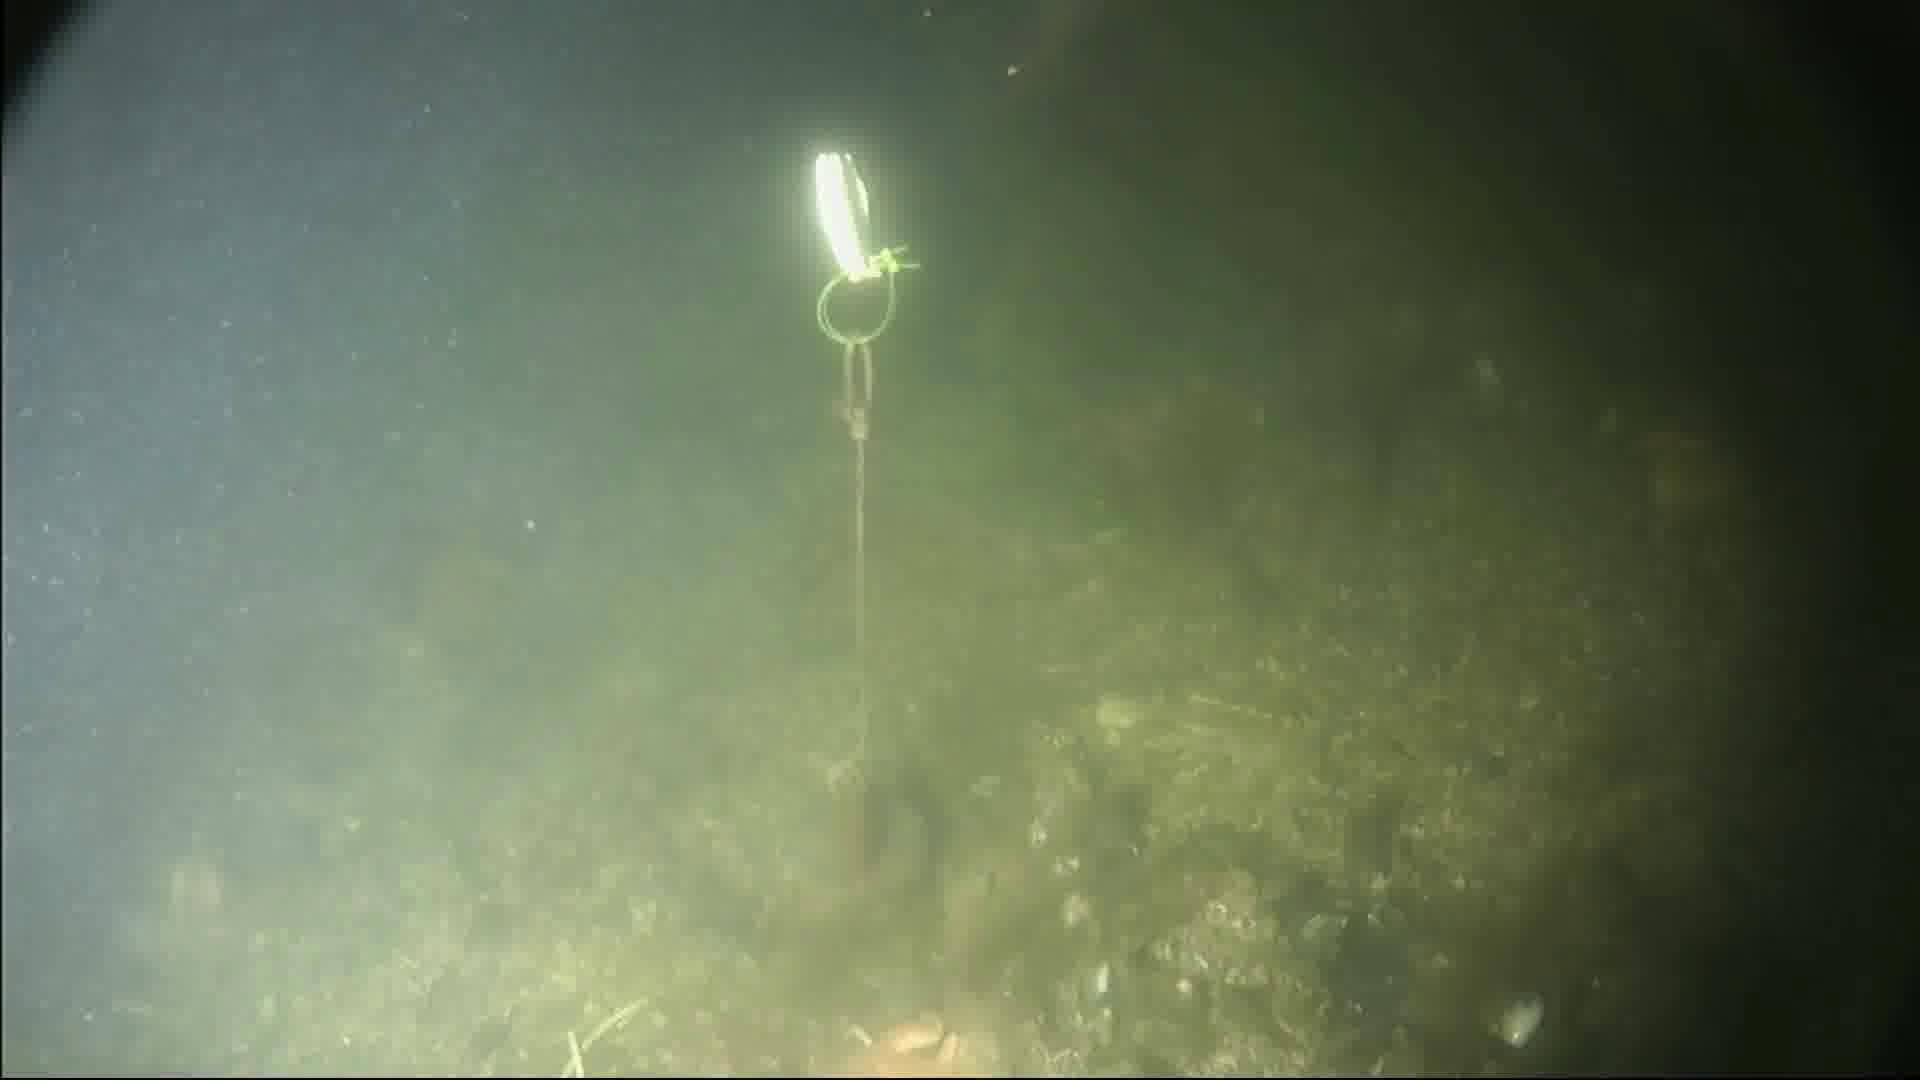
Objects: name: fish
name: crab
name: starfish